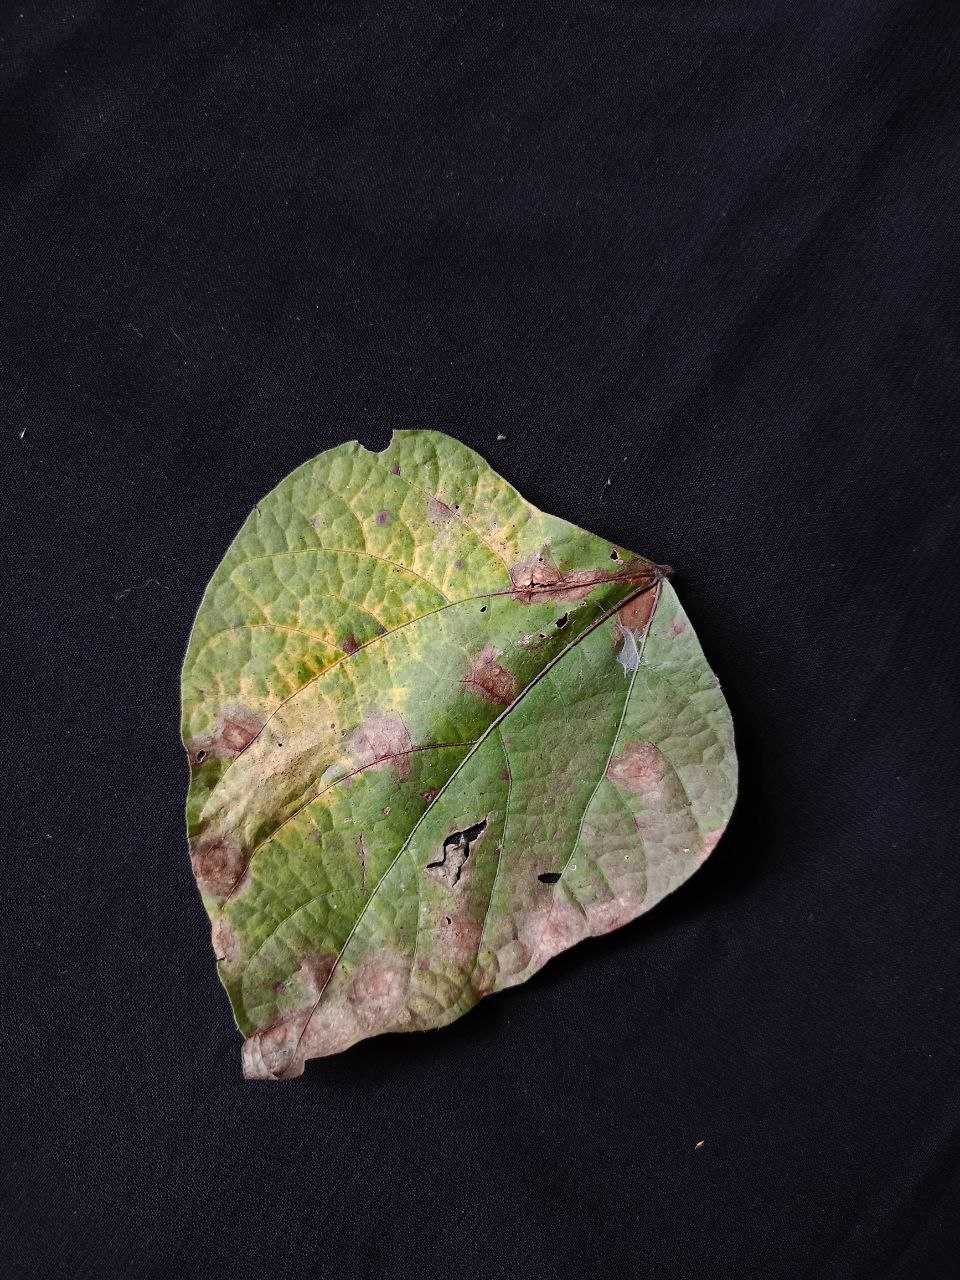
Crop: bean
Leaf condition: Blight